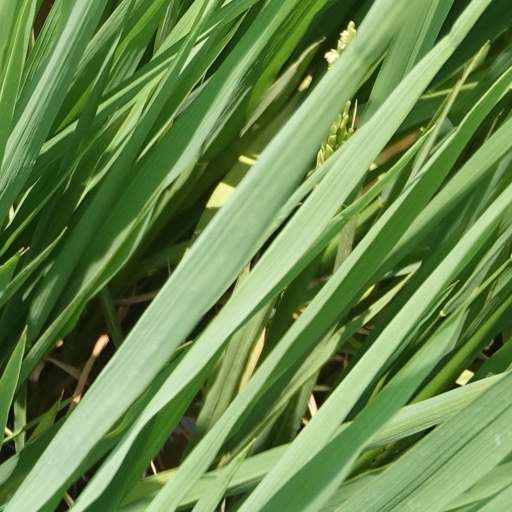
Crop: rice